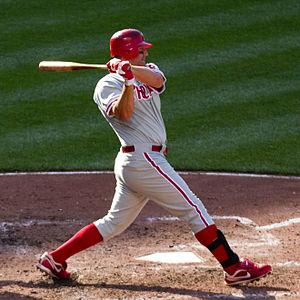
James Howard Thome est un joueur américain de baseball qui joue dans les Ligues majeures de 1991 à 2012 comme joueur de premier but ou frappeur désigné. En 22 saisons, il porte les couleurs de 6 équipes, mais est surtout connu pour ses 13 années chez les Indians de Cleveland. Il est élu en 2018 au Temple de la renommée du baseball.